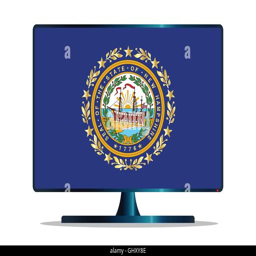
a tv or computer screen with the state flag